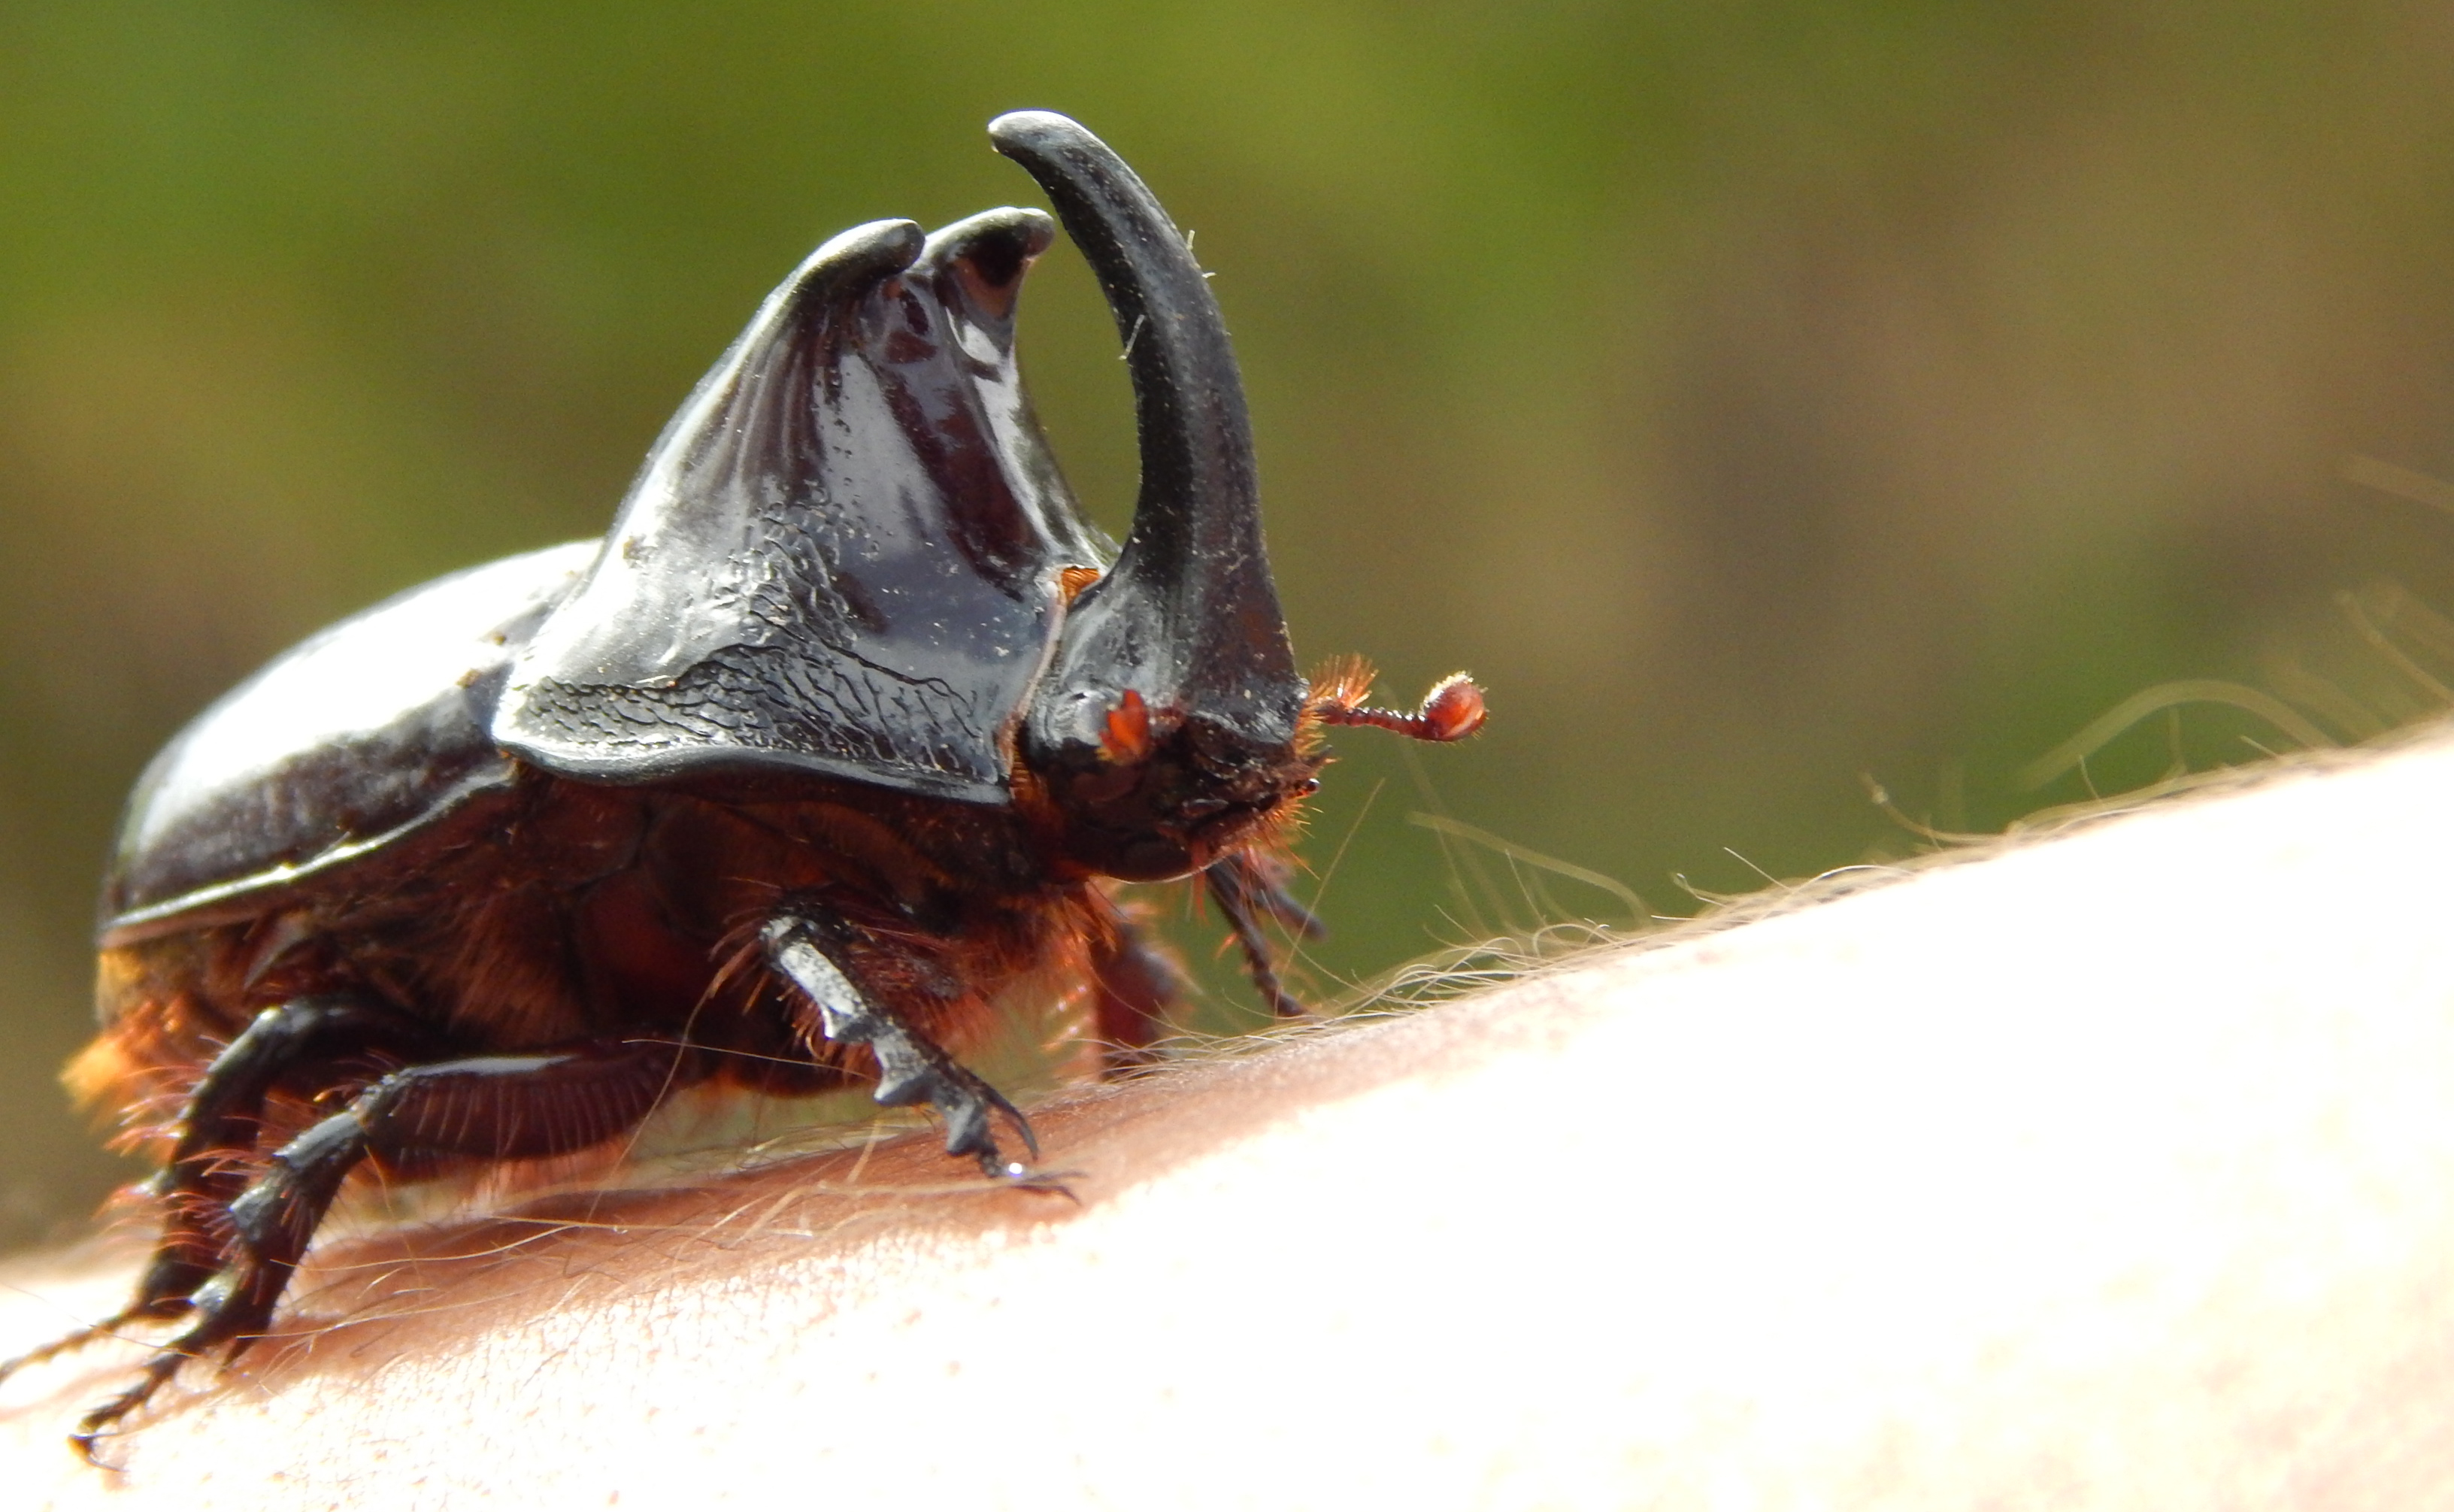
animals, pollinator, insect, arthropod, pest, Elephant beetle, rhinoceros beetle, terrestrial animal, beetle, close up, parasite, macro photography, invertebrate, japanese rhinoceros beetle, bug, wildlife, membrane winged insect, moths and butterflies, scarabs, claw